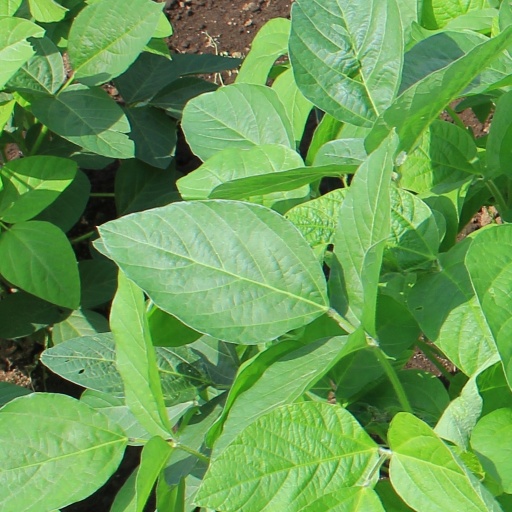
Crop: soybean